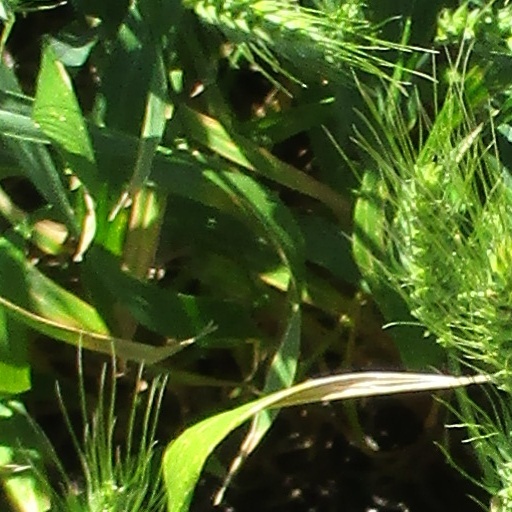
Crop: wheat